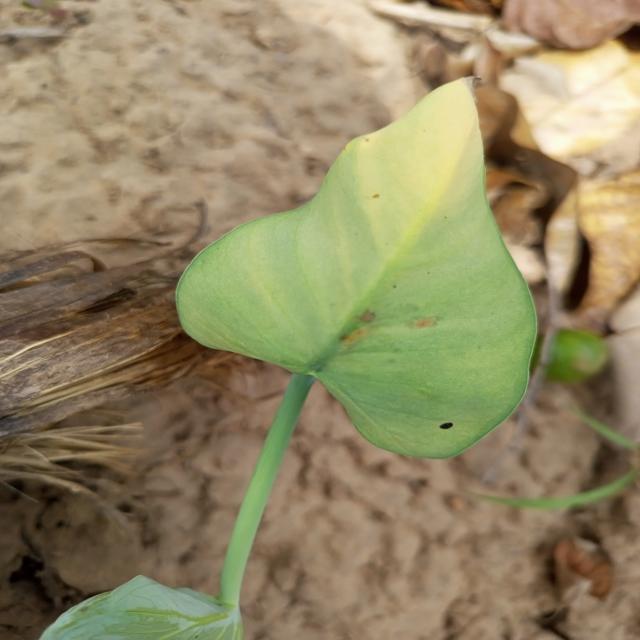
Label: Early_Blight